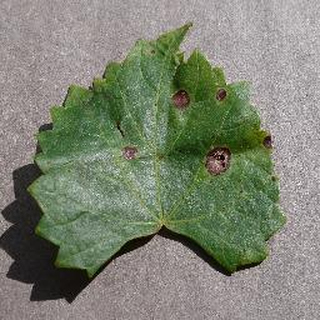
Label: grape_black_rot